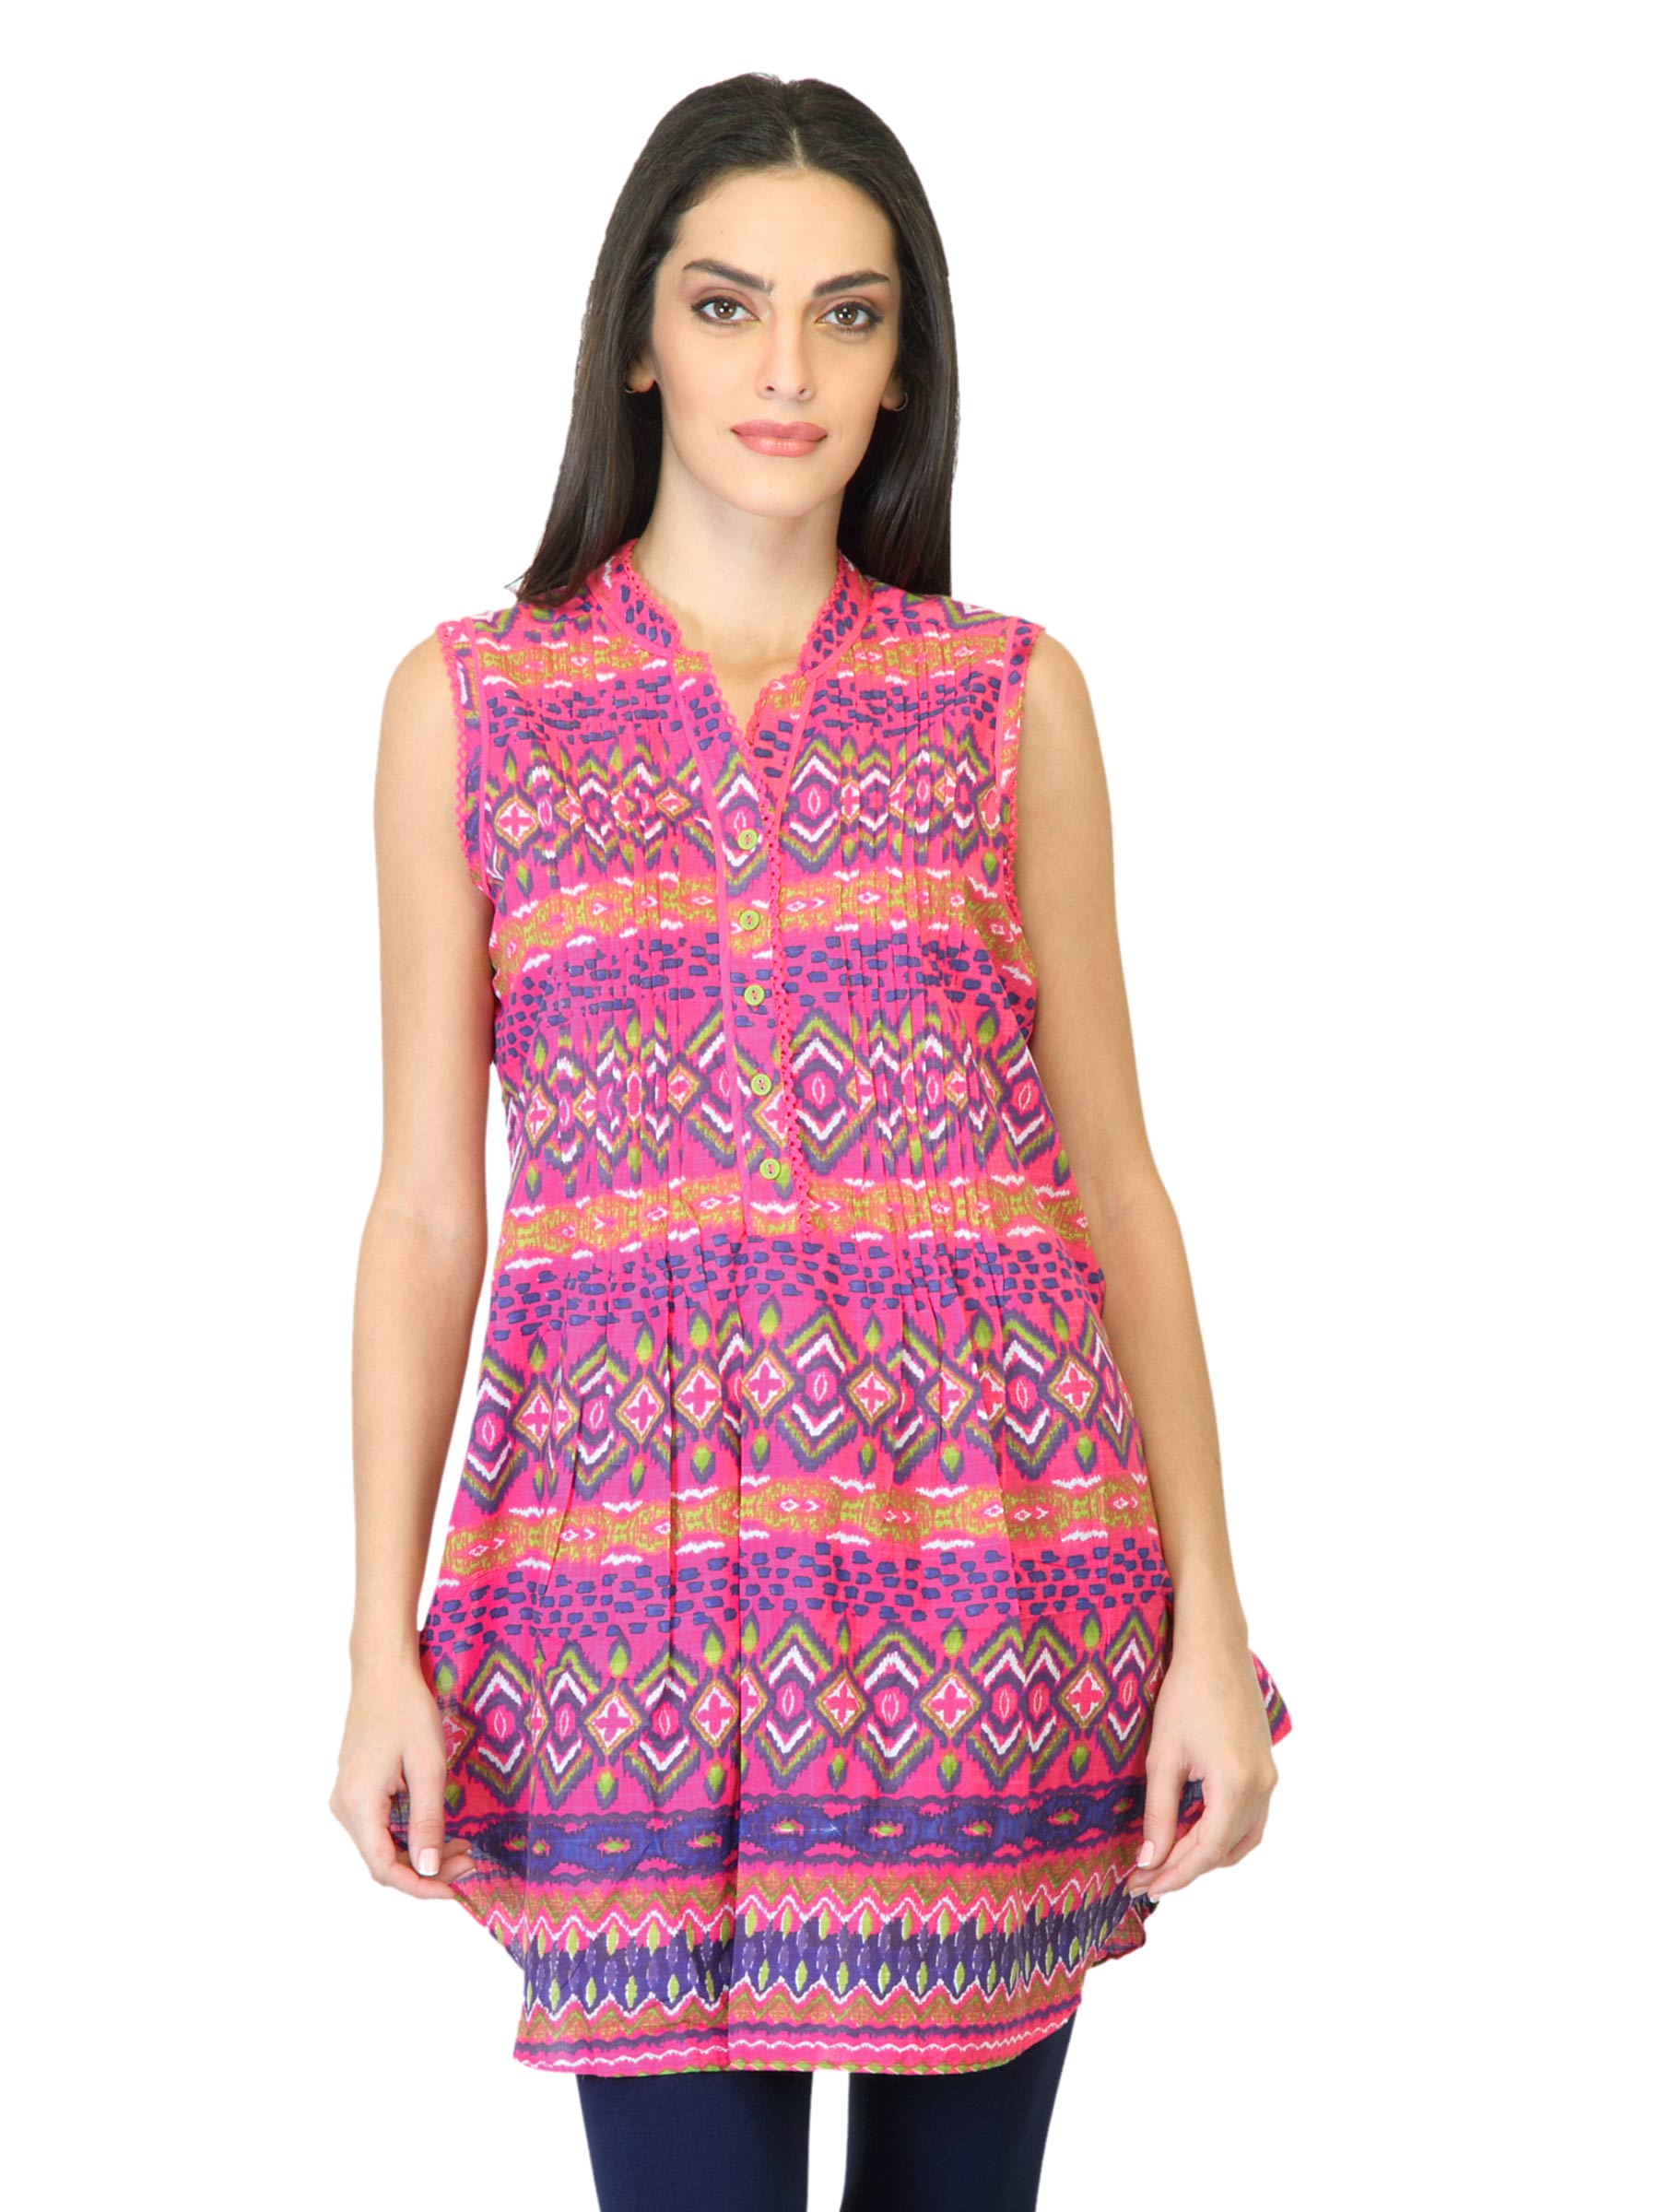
BIBA Women Printed Pink Kurta
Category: Apparel / Topwear / Kurtas
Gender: Women
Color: Pink
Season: Summer 2012
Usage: Ethnic